Hillsborough disaster

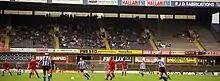
The West Stand of Sheffield Wednesday's Hillsborough Stadium, where the disaster unfolded, seen two years later in 1991

Hillsborough Stadium had been constructed in 1899 to house Sheffield Wednesday. It was selected by the Football Association (FA) as a neutral venue to host the FA Cup semi-final between Liverpool and Nottingham Forest Football Clubs. Kick-off was scheduled for 3:00 pm on 15 April 1989, and fans were advised to take up positions 15 minutes beforehand.